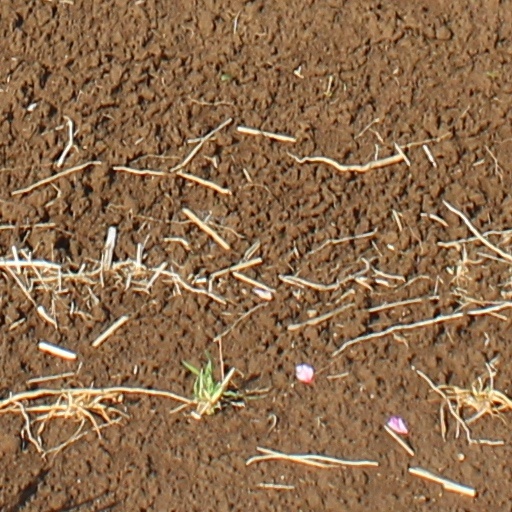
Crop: wheat